Describe the emotion expressed in this image:  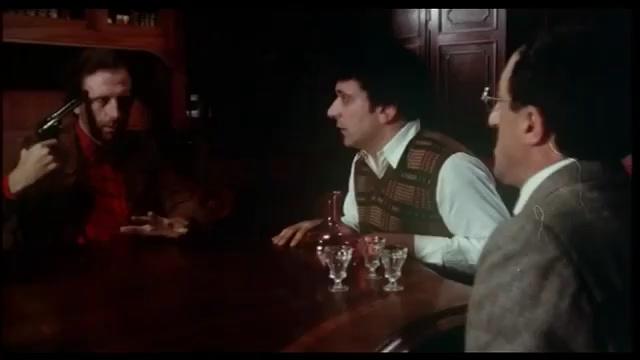
This person displays Pain, valence and arousal with low intensity.